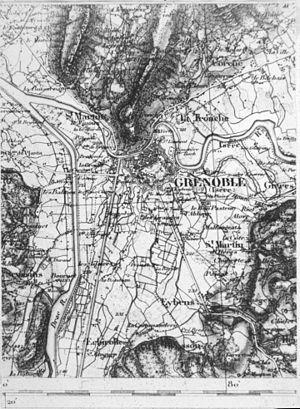
La morphologie urbaine de Grenoble peut être définie comme l’ensemble des formes que prend la ville ou son agglomération sous la double influence de son site géographique et de l’histoire de son développement. L'agglomération de Grenoble est la 11ᵉ aire urbaine française en 2011, et représente une zone de 2 621 km² pour 675 122 habitants. Grenoble, la ville principale, représente un peu moins du quart de ses habitants, et moins d'un pour cent de sa superficie.